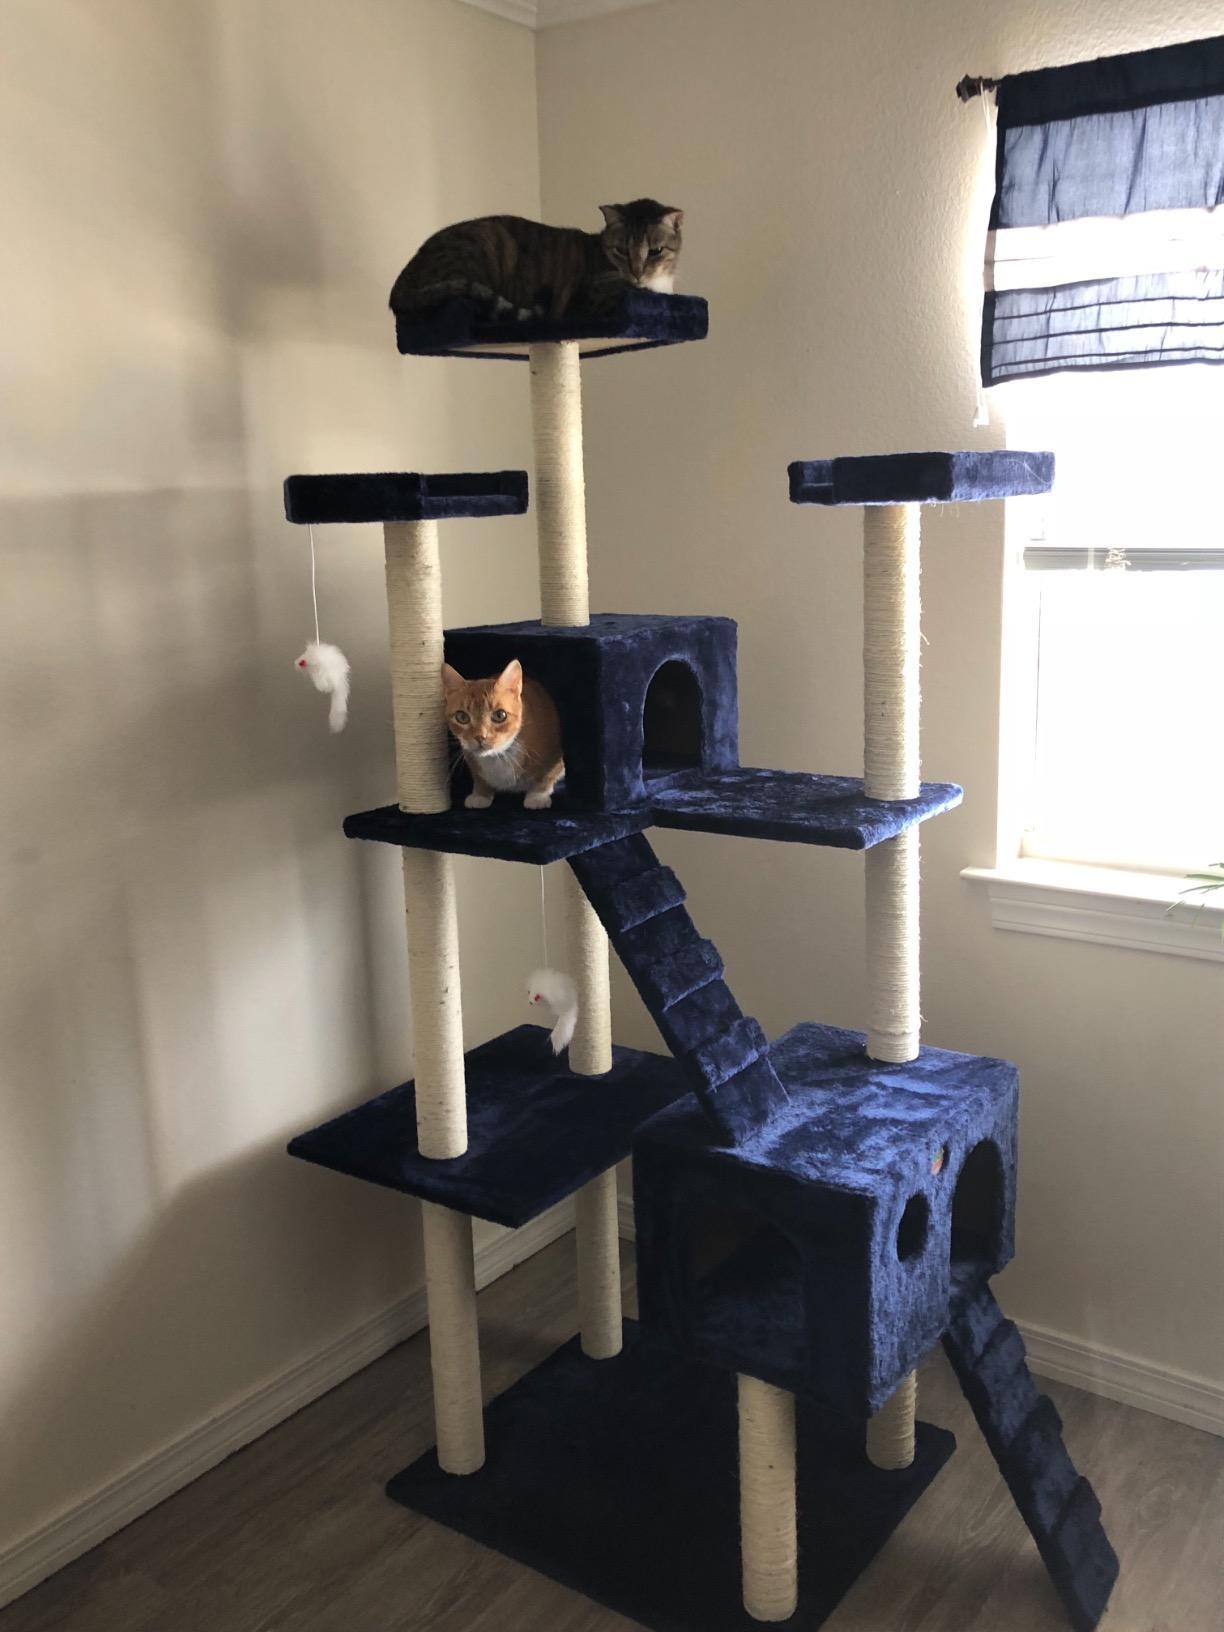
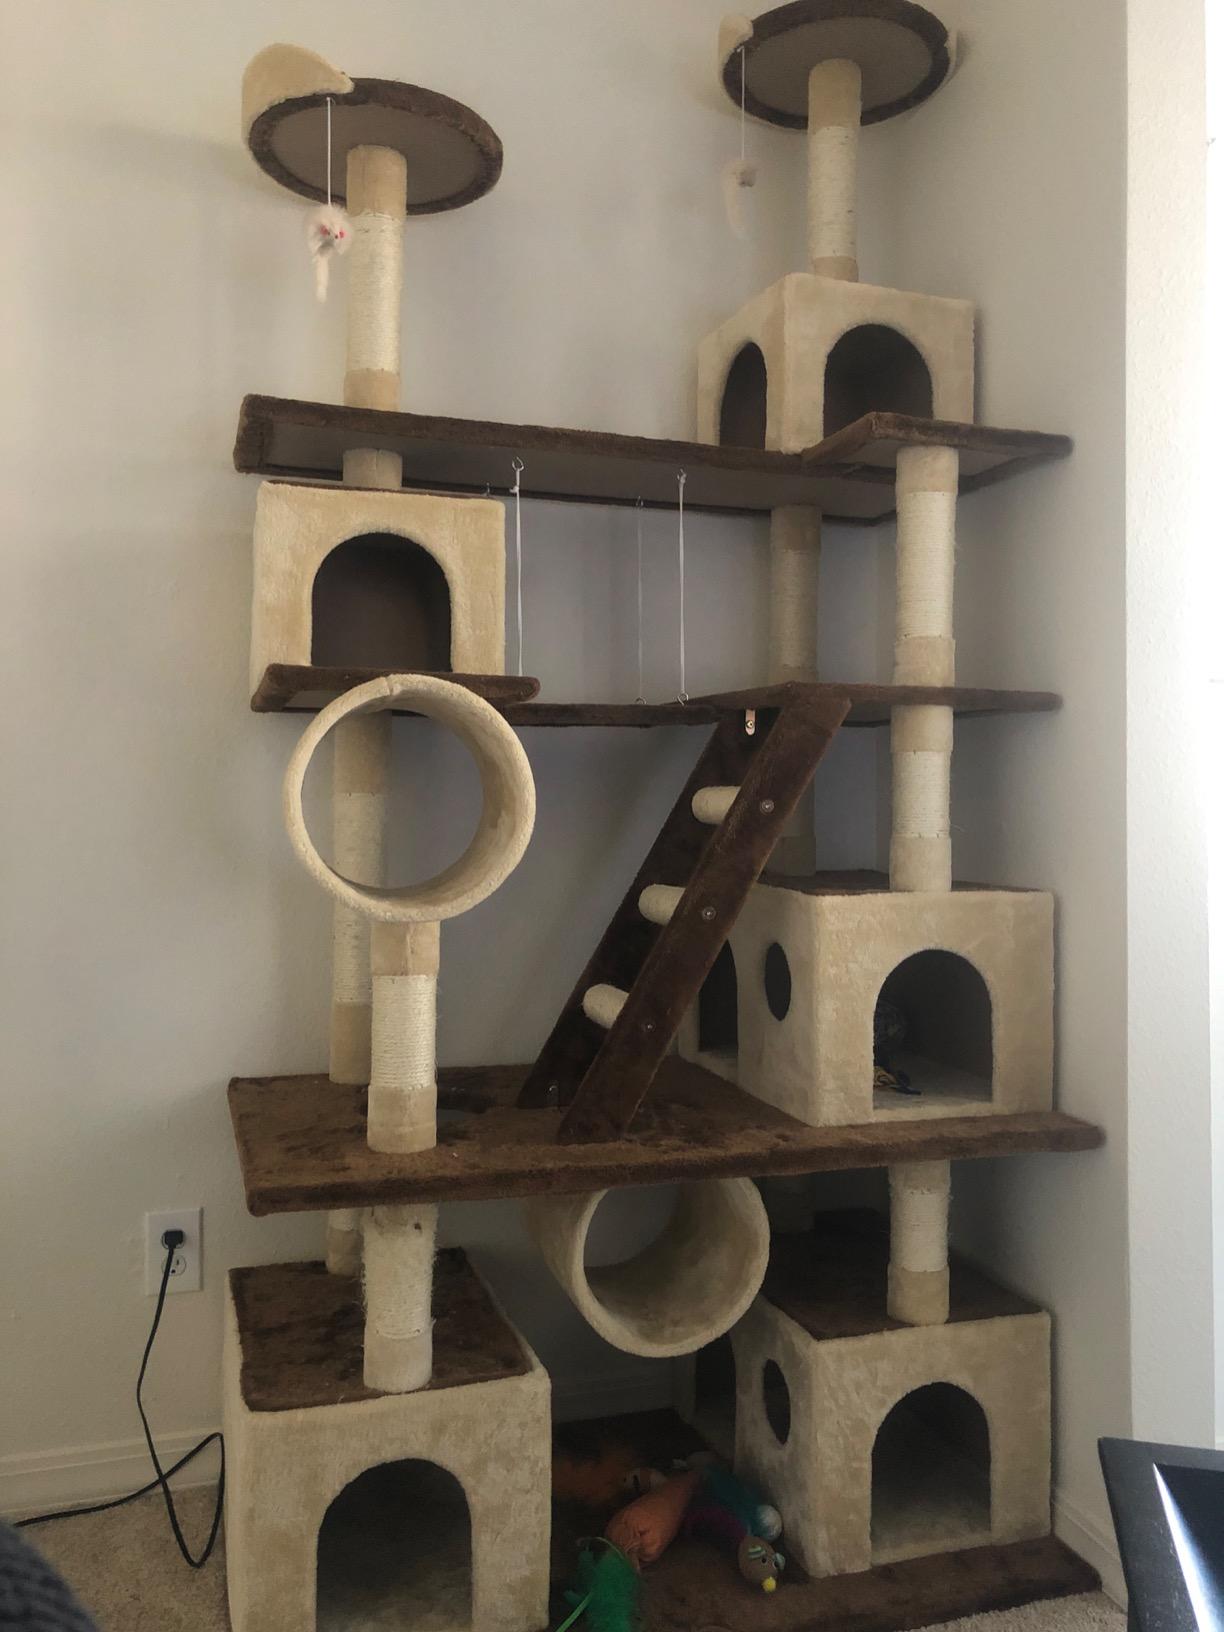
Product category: items_cat tree
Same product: no